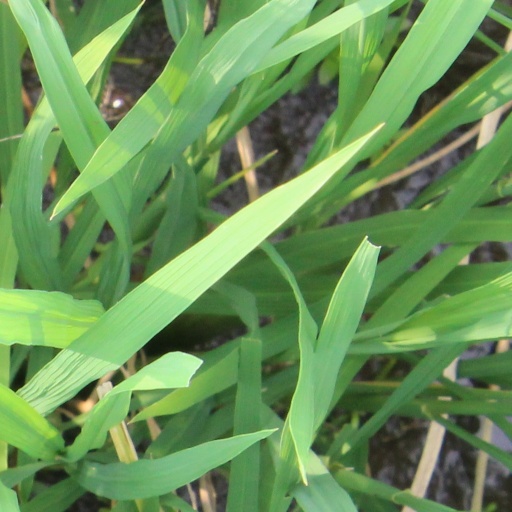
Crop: rice